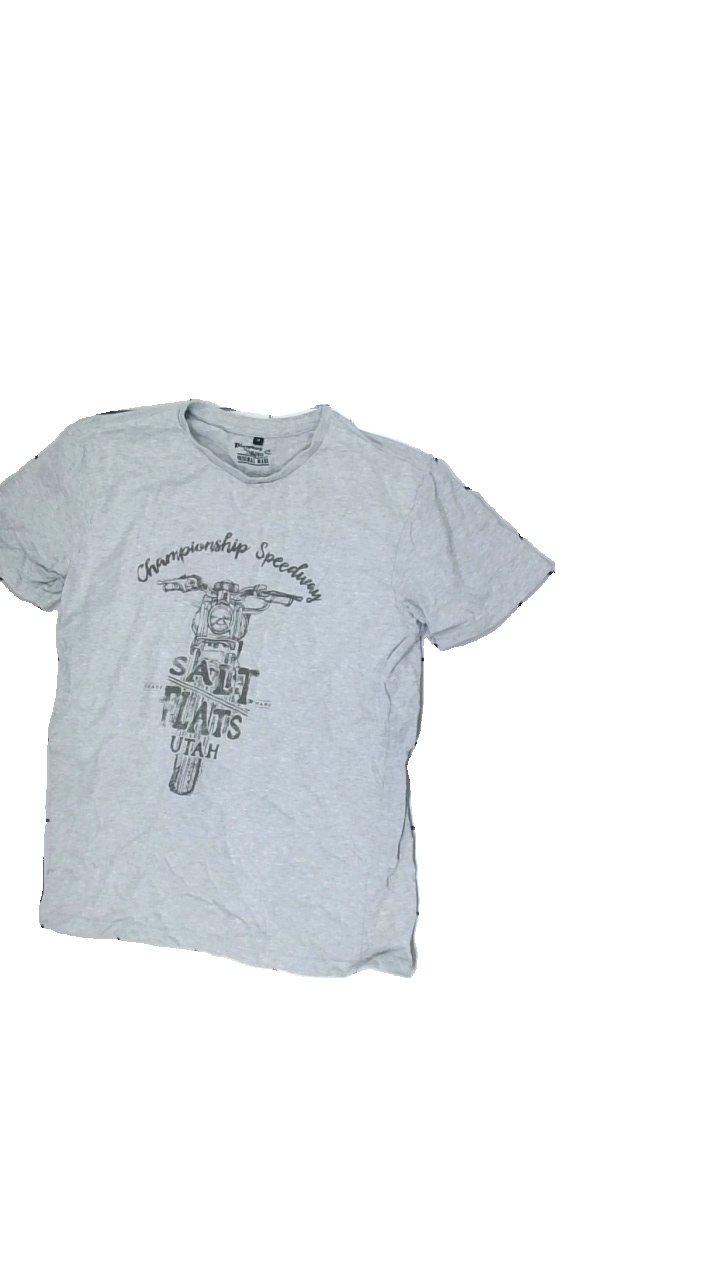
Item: T-shirt (Men)
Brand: Bluewear
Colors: Grey
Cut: Regular, C-collar
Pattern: Other
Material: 93%cotton 7%polyester
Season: Summer
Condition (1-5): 4
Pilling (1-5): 4
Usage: Export
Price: <50